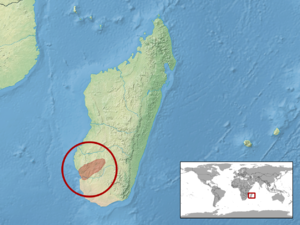
Phelsuma standingi ou gecko dirune de Standing est une espèce de geckos de la famille des Gekkonidae du Madagascar, on les retrouve dans une région spécifique au sud-ouest de l'île dans une zone aride. Cette espèce fut collectionnée durant de nombreuses années pour l'industrie des animaux exotiques, il est maintenant élevé en captivité dans plusieurs endroits du monde et la majorité des exportations furent stoppées pour préserver les espèces sauvages.